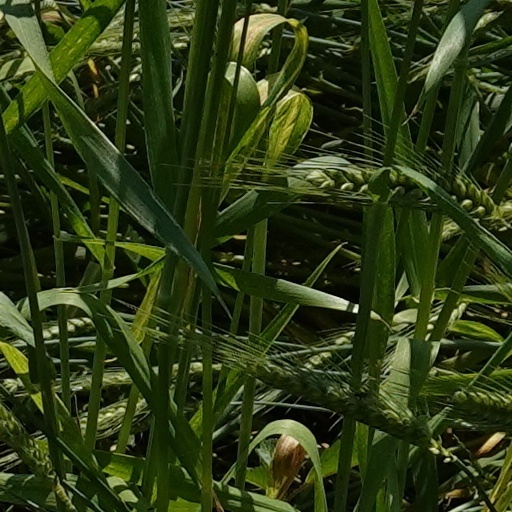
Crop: wheat